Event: Typhoon Ruby
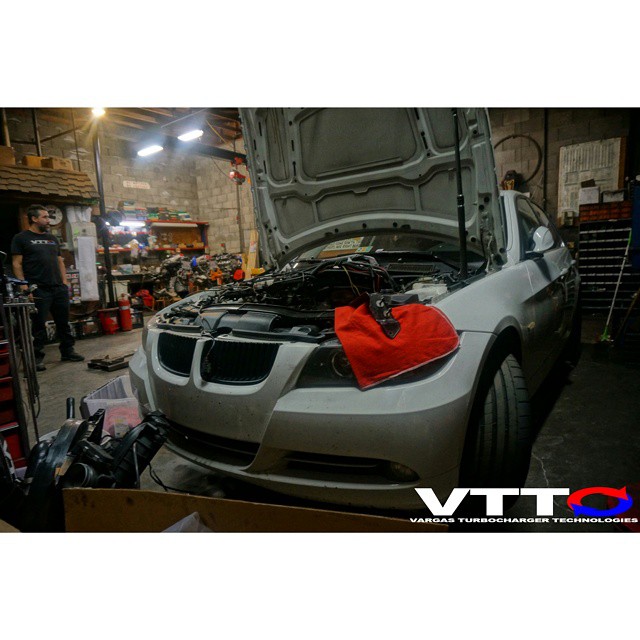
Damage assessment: no_damage